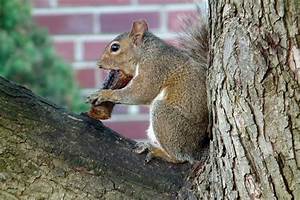
Label: squirrel